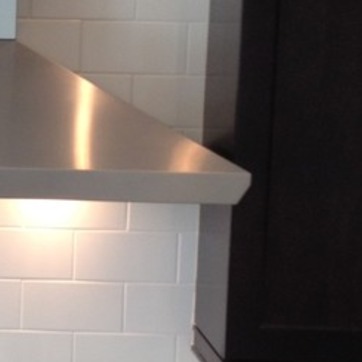
Material: metal